Erasing David

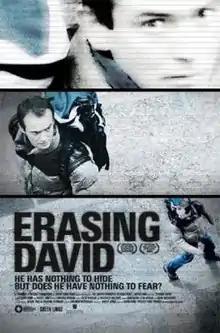

Erasing David is a 2010 dramatized documentary (docufiction) film from the United Kingdom. Stating that as of today the UK is "one of the three most intrusive surveillance states in the world, after China and Russia", director and performer David Bond tries to put the system to the test. After anonymously setting up private investigators Cerberus Investigations Limited to trace him, he tries to disappear.